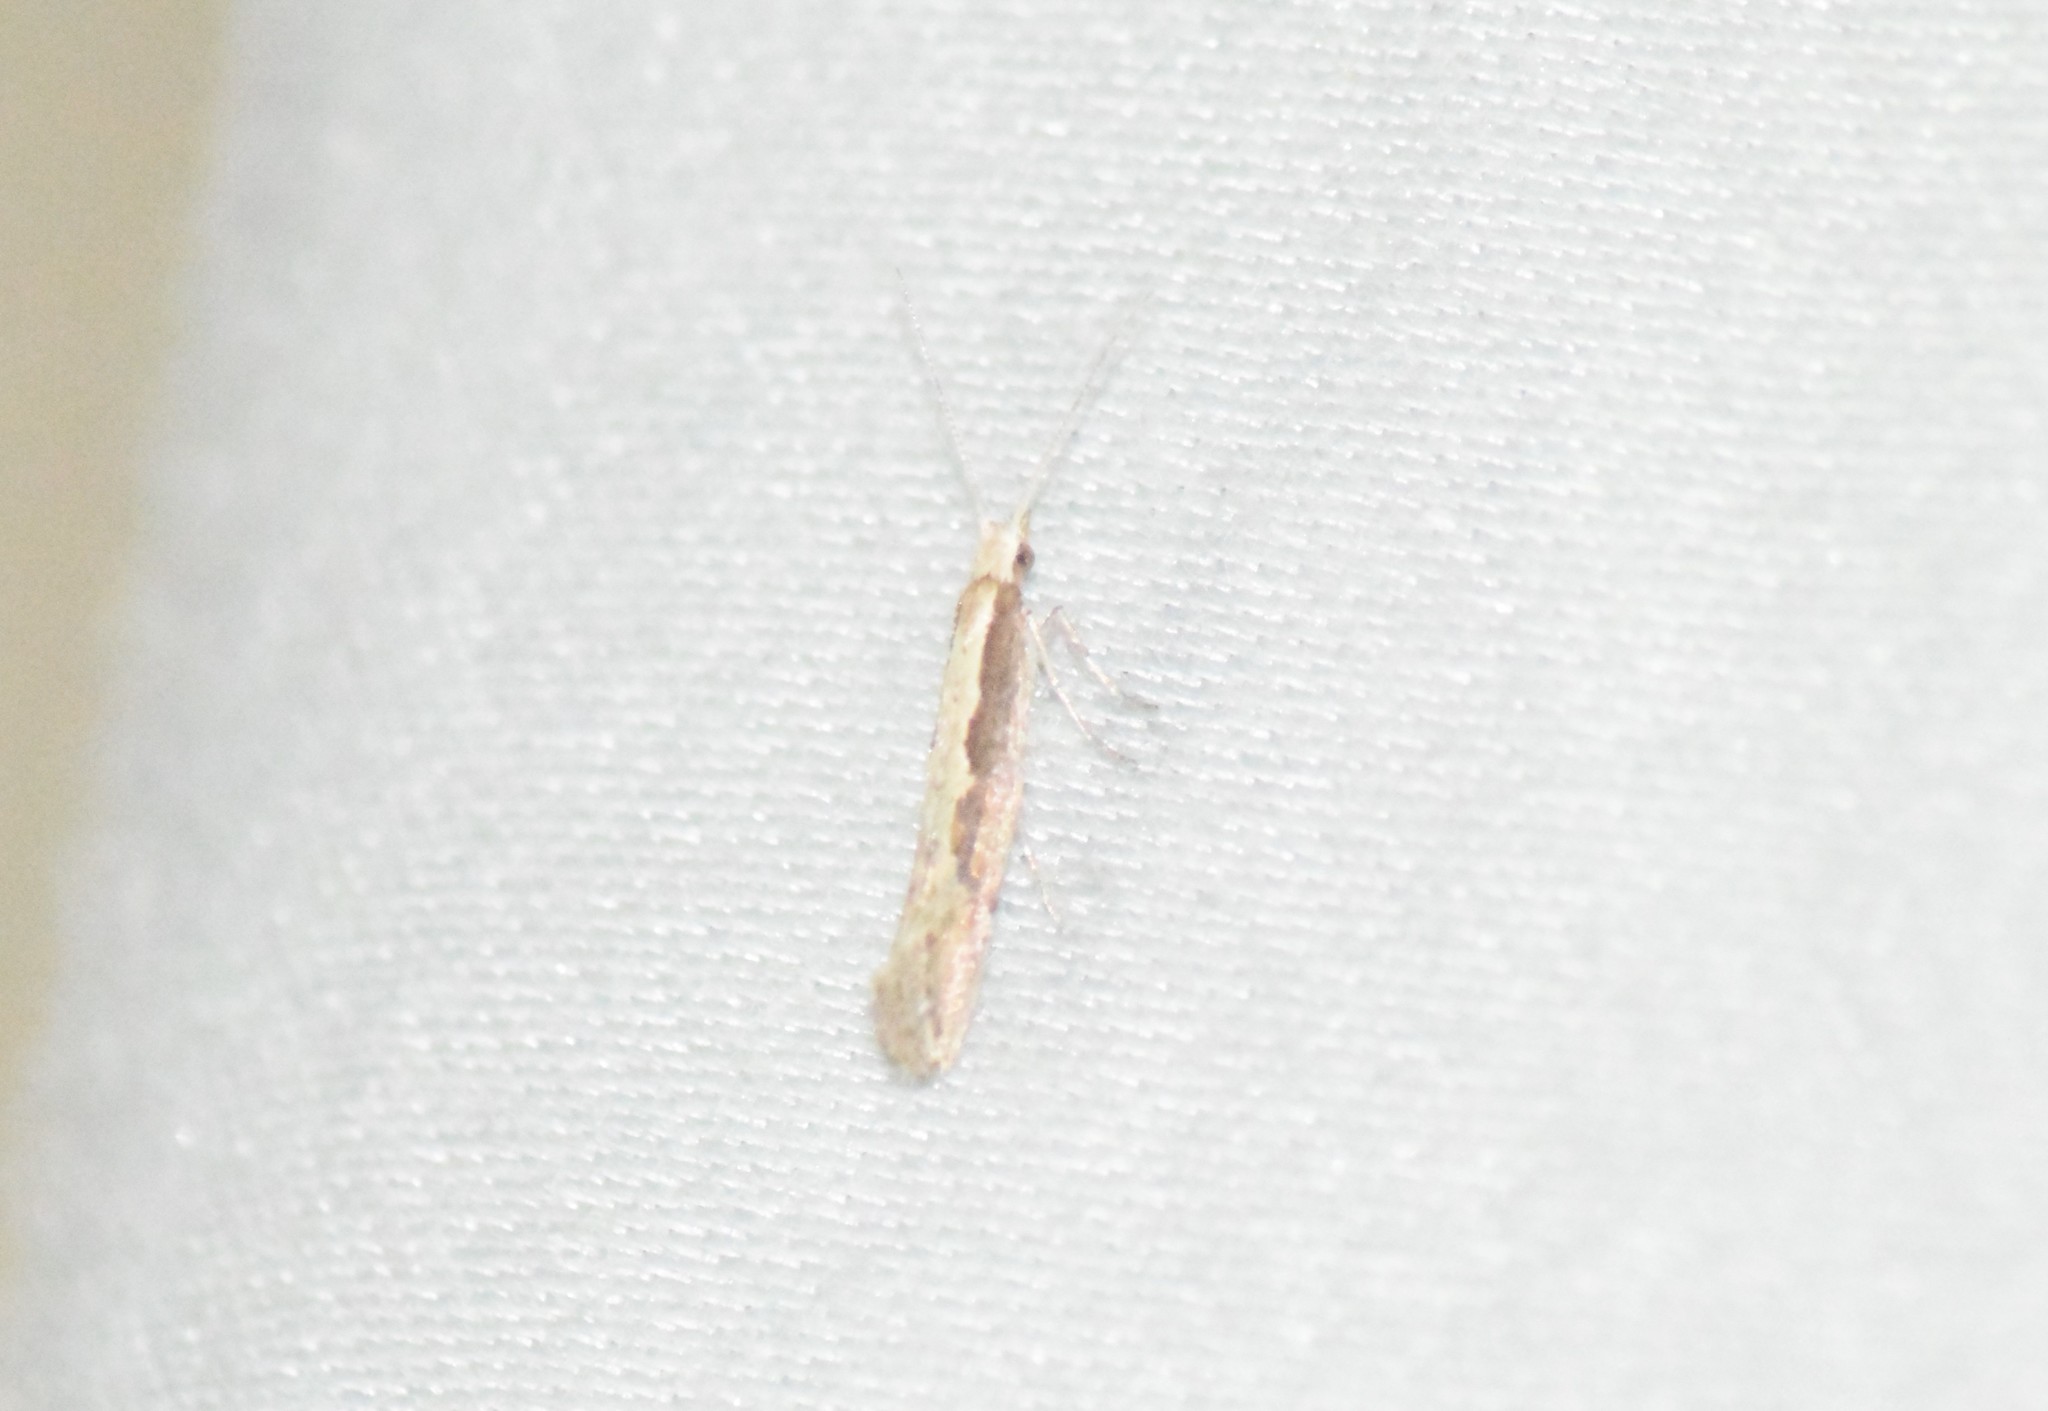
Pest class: diamondback_moth